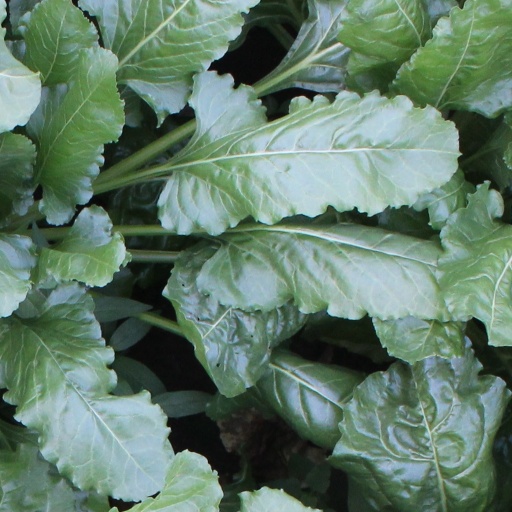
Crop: sugar beet